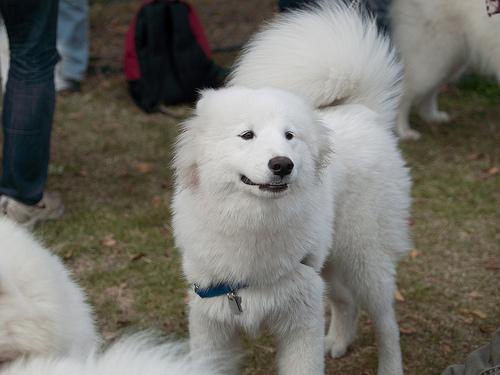
Breed: samoyed